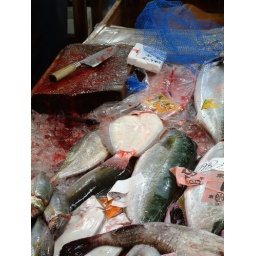
Tsukiji fish market in the morning.